Minnesota Atheists

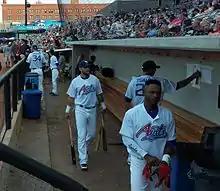
St. Paul Saints players wearing Mr. Paul Aints jerseys in dugout at CHS Field

In August 2012 the Minnesota Atheists partnered with the American Atheists to hold a regional conference and sponsor a St. Paul Saints game. The team changed their name to the secular-friendly "Mr. Paul Aints" as part of "A Night of Unbelievable Fun". The St. Paul Saints' general manager reported some complaints, mostly from out of state. A representative from the group stating that "sponsoring a baseball game seemed like a good way to show that apart from religion, atheists are like everybody else." A second game was sponsored by the Minnesota Atheists in 2013, "A Night of Unbelievable Fun, The Second Coming". The general manager states "We're looking forward to being an "Ain't" for the day." The Minnesota Atheists partnered with Foundation Beyond Belief in 2014 for the third atheist-themed St. Paul Saints game. It became the first game the secularized "Mr. Paul Aints" team won, which took 11 innings to do, and the last "Mr. Paul Aints" game to be played at Midway Stadium.